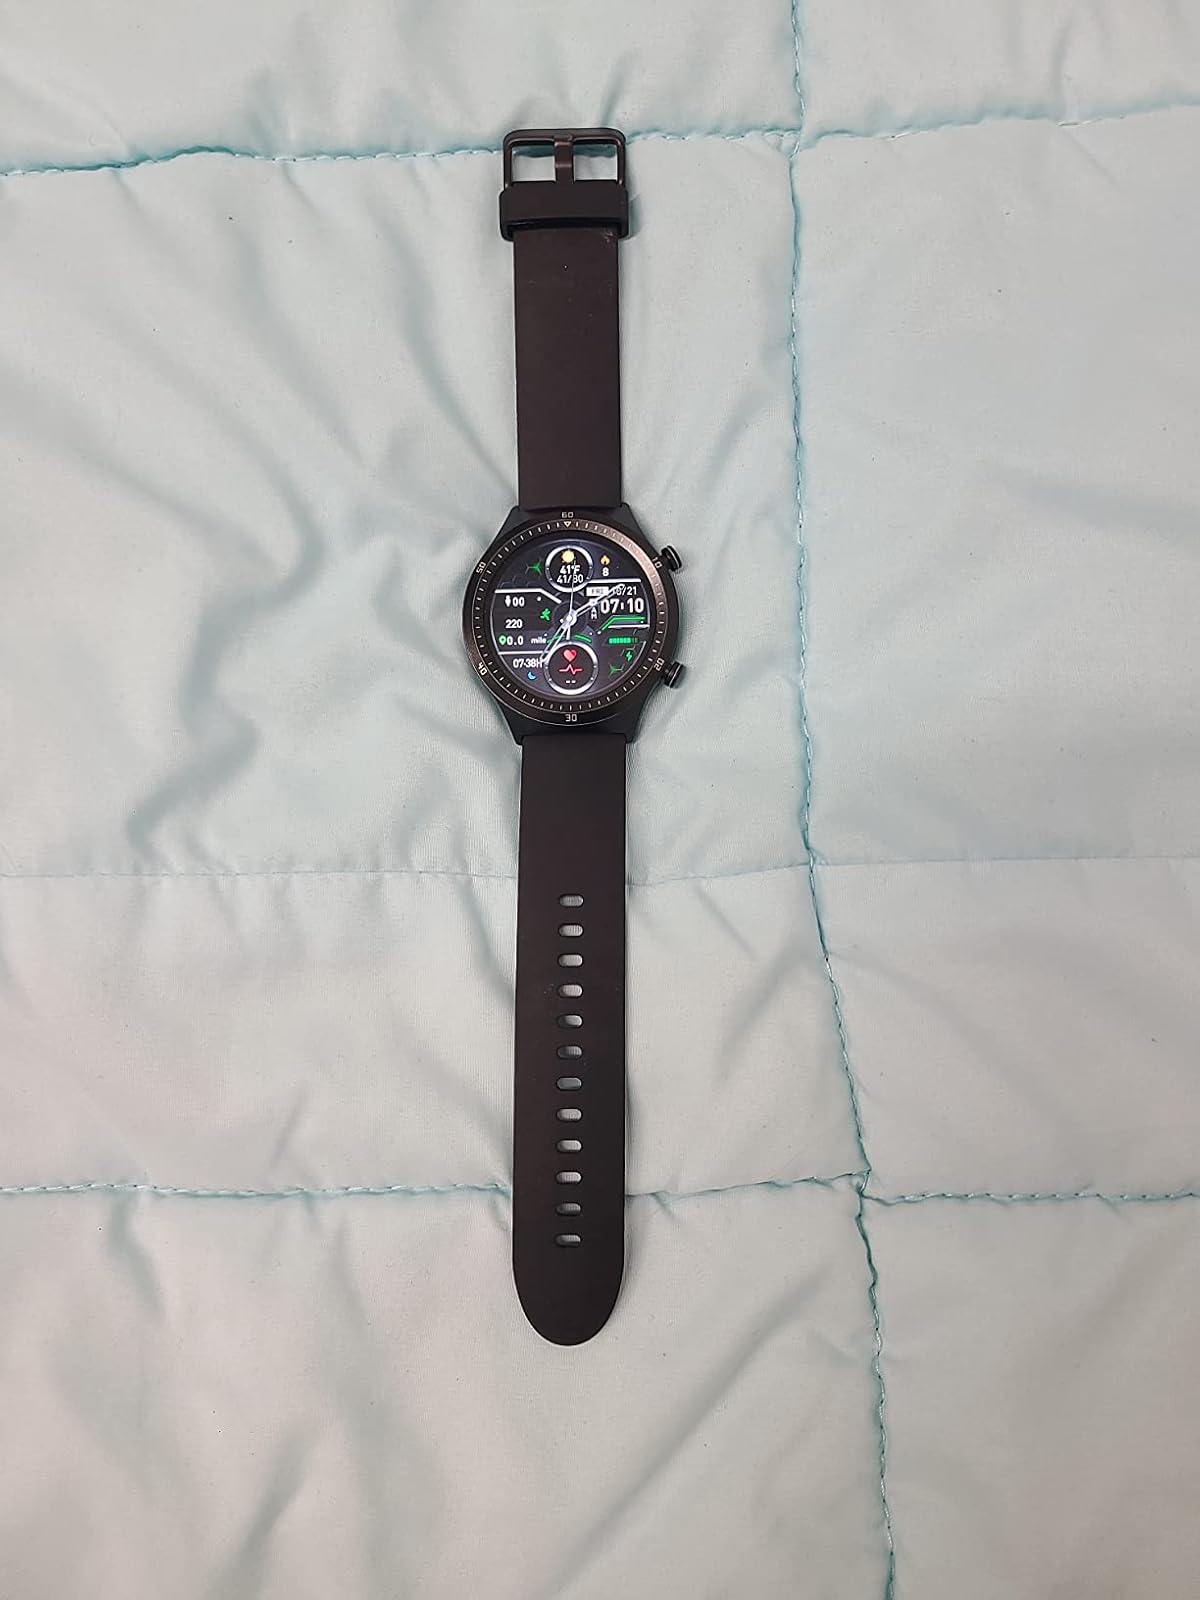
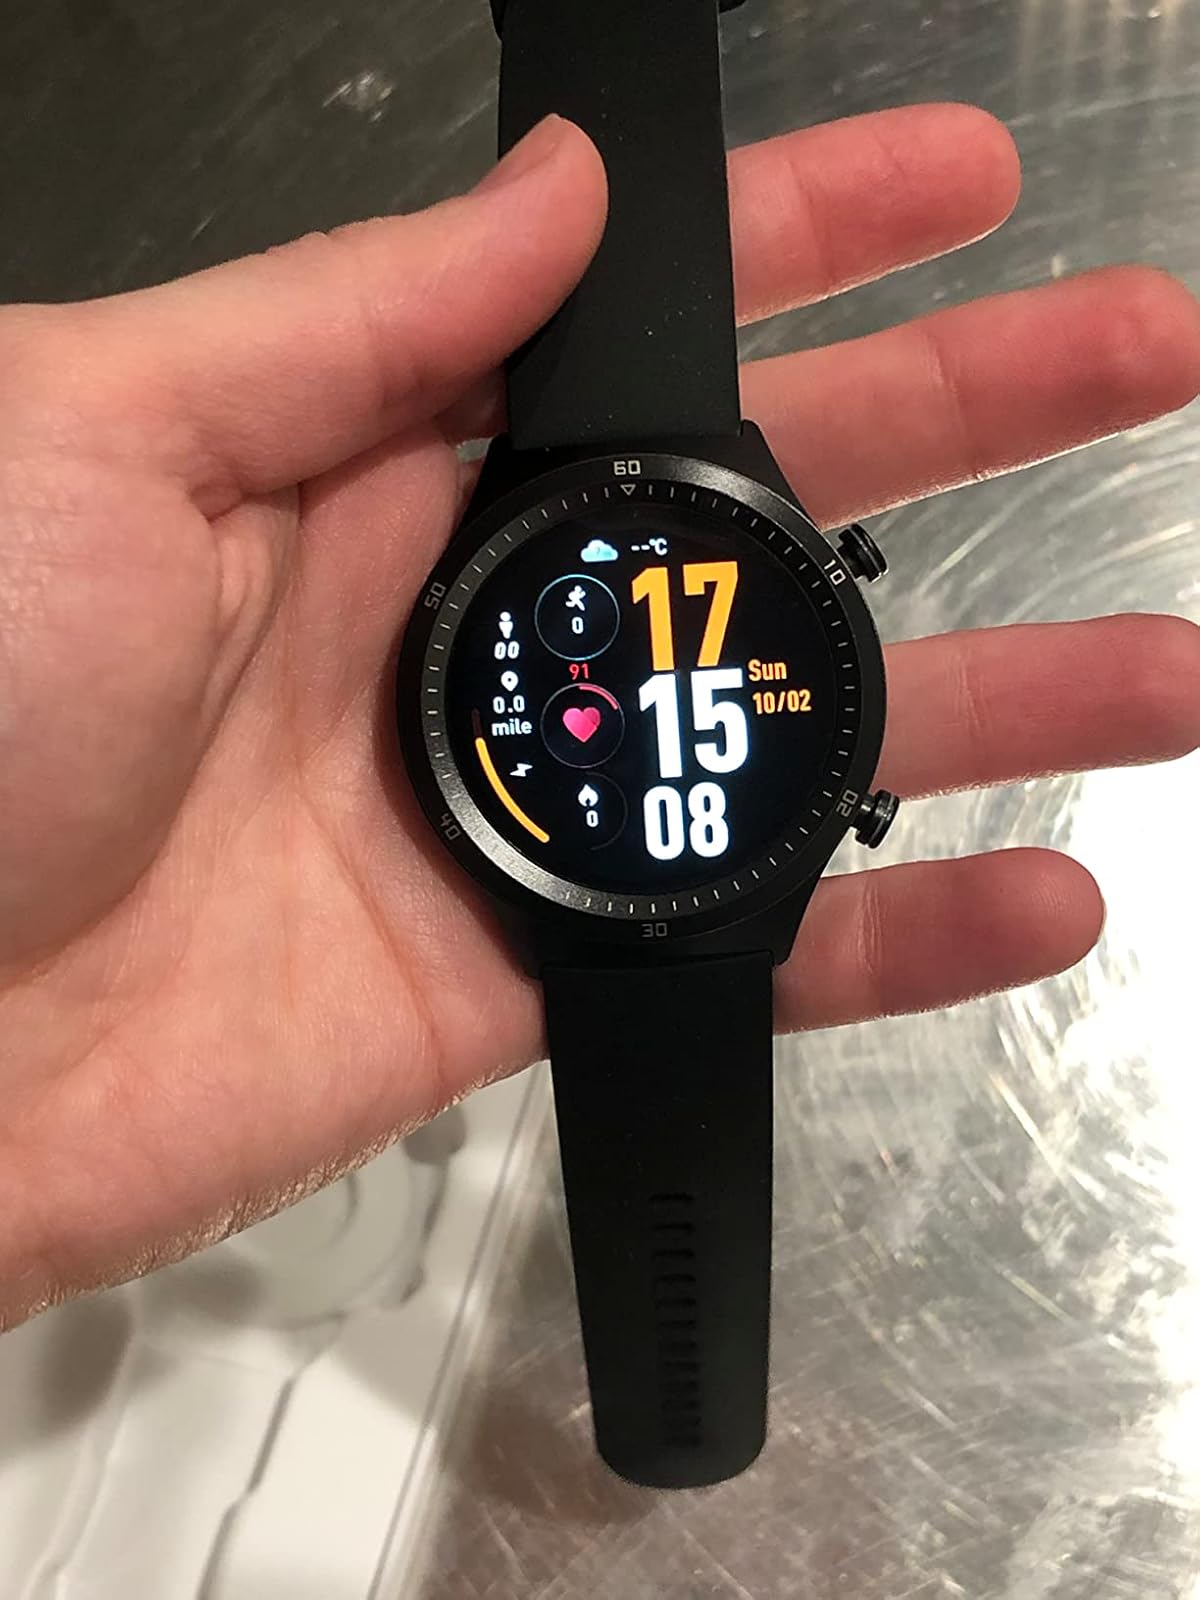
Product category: smartwatch
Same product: yes